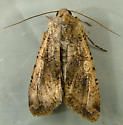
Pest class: cutworms